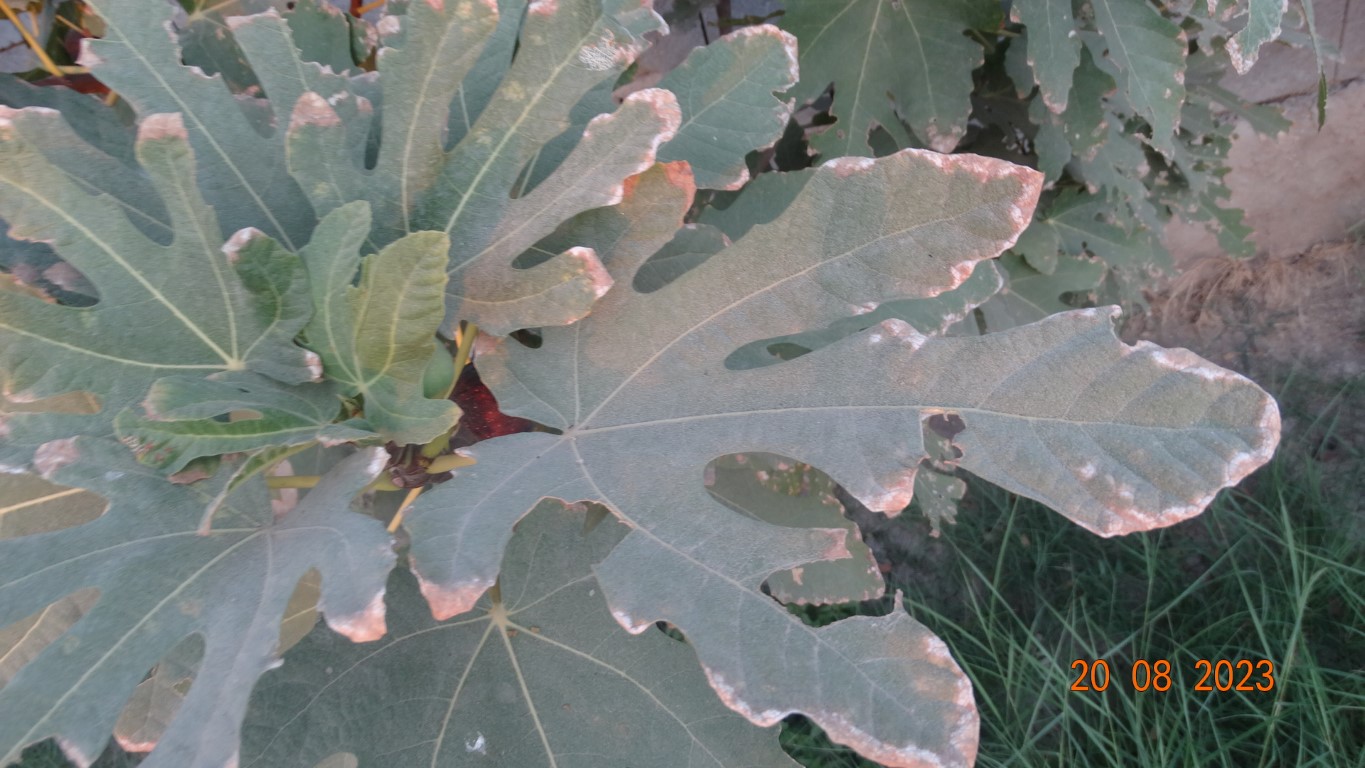
Label: infected